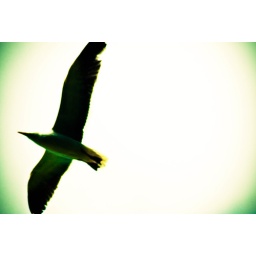
some birds flying above our heads at Ellerslie Racecourse.